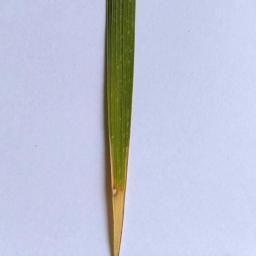
Label: Rice___Leaf_Blast